Night (memoir)

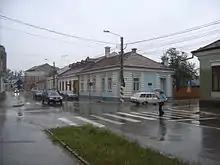
Wiesel's birthplace in Sighet, photographed in 2007

The Germans are waiting with megaphones and orders to head for a hot bath. Wiesel is desperate for the heat of the water, but his father sinks into the snow. "I could have wept with rage ... I showed him the corpses all around him; they too had wanted to rest here ... I yelled against the wind ... I felt I was not arguing with him, but with death itself, with the death he had already chosen." An alert sounds, the camp lights go out, and Eliezer, exhausted, follows the crowd to the barracks, leaving his father behind. He wakes at dawn on a wooden bunk, remembering that he has a father, and goes in search of him.